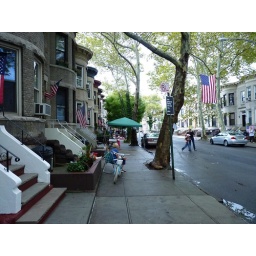
Of course theres a car in front of house